Demographics of Poland

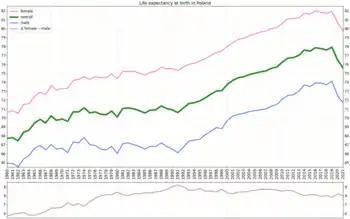
Life expectancy at birth in Poland

Katowice - the center of the large Katowice urban area, with 2.2-2.7 million in the metropolitan area. Katowice area developed initially as a hub of heavy industry and coal mining. Most of the industry has been closed since. Katowice and some other cities (Gliwice, Tychy) managed to successfully transform its economies becoming a major Polish hubs of information technology, healthcare, education, finance and manufacturing, however many other cities (Bytom, Sosnowiec) experience depopulation. Katowice metropolitan area is bordering Rybnik, Bielsko-Biała and Ostrava metropolitan areas from the south and southwest, which combined create a large Katowice-Ostrava metropolitan area with 4.5-5.2 million people.